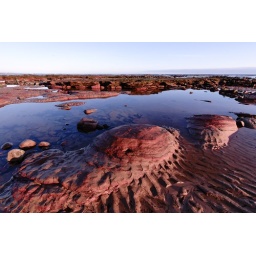
Beach with red sandstone rocks in the early morning sun.